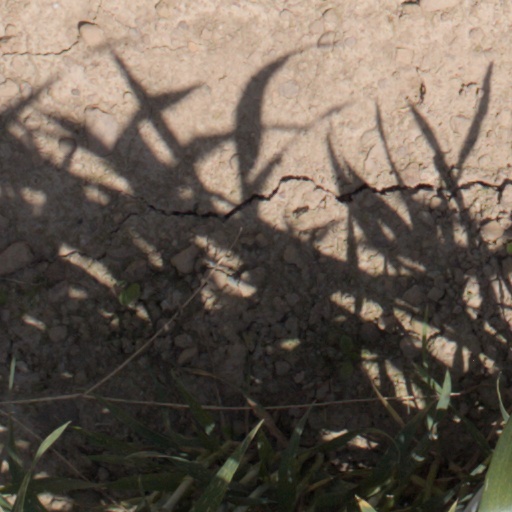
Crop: wheat